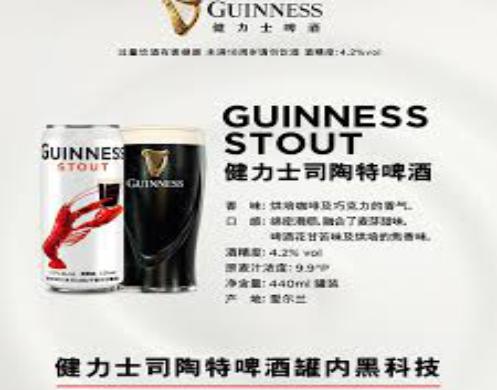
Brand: GUINNESS
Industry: Food